West End Brewery (Hindley Street)

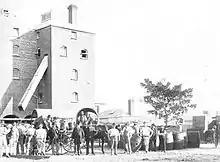
West End Brewery 1880

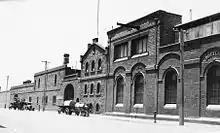
Hindley St building (then SA Brewing Co.) 1920

Sometime around 1844, William Henry Clark, an Irish immigrant to South Australia, founded the Halifax Street Brewery; an unwelcome addition to the neighbourhood due the odour and liquid discharged into Gilles Street. In July 1854 Clark, with partners J. B. Spence, J. H. Parr and Edward Logue, took over Crawford brothers' Hindmarsh Brewery in order to close it down and supply its customers from the Halifax Street brewery. The business continued however under E. J. F. Crawford.